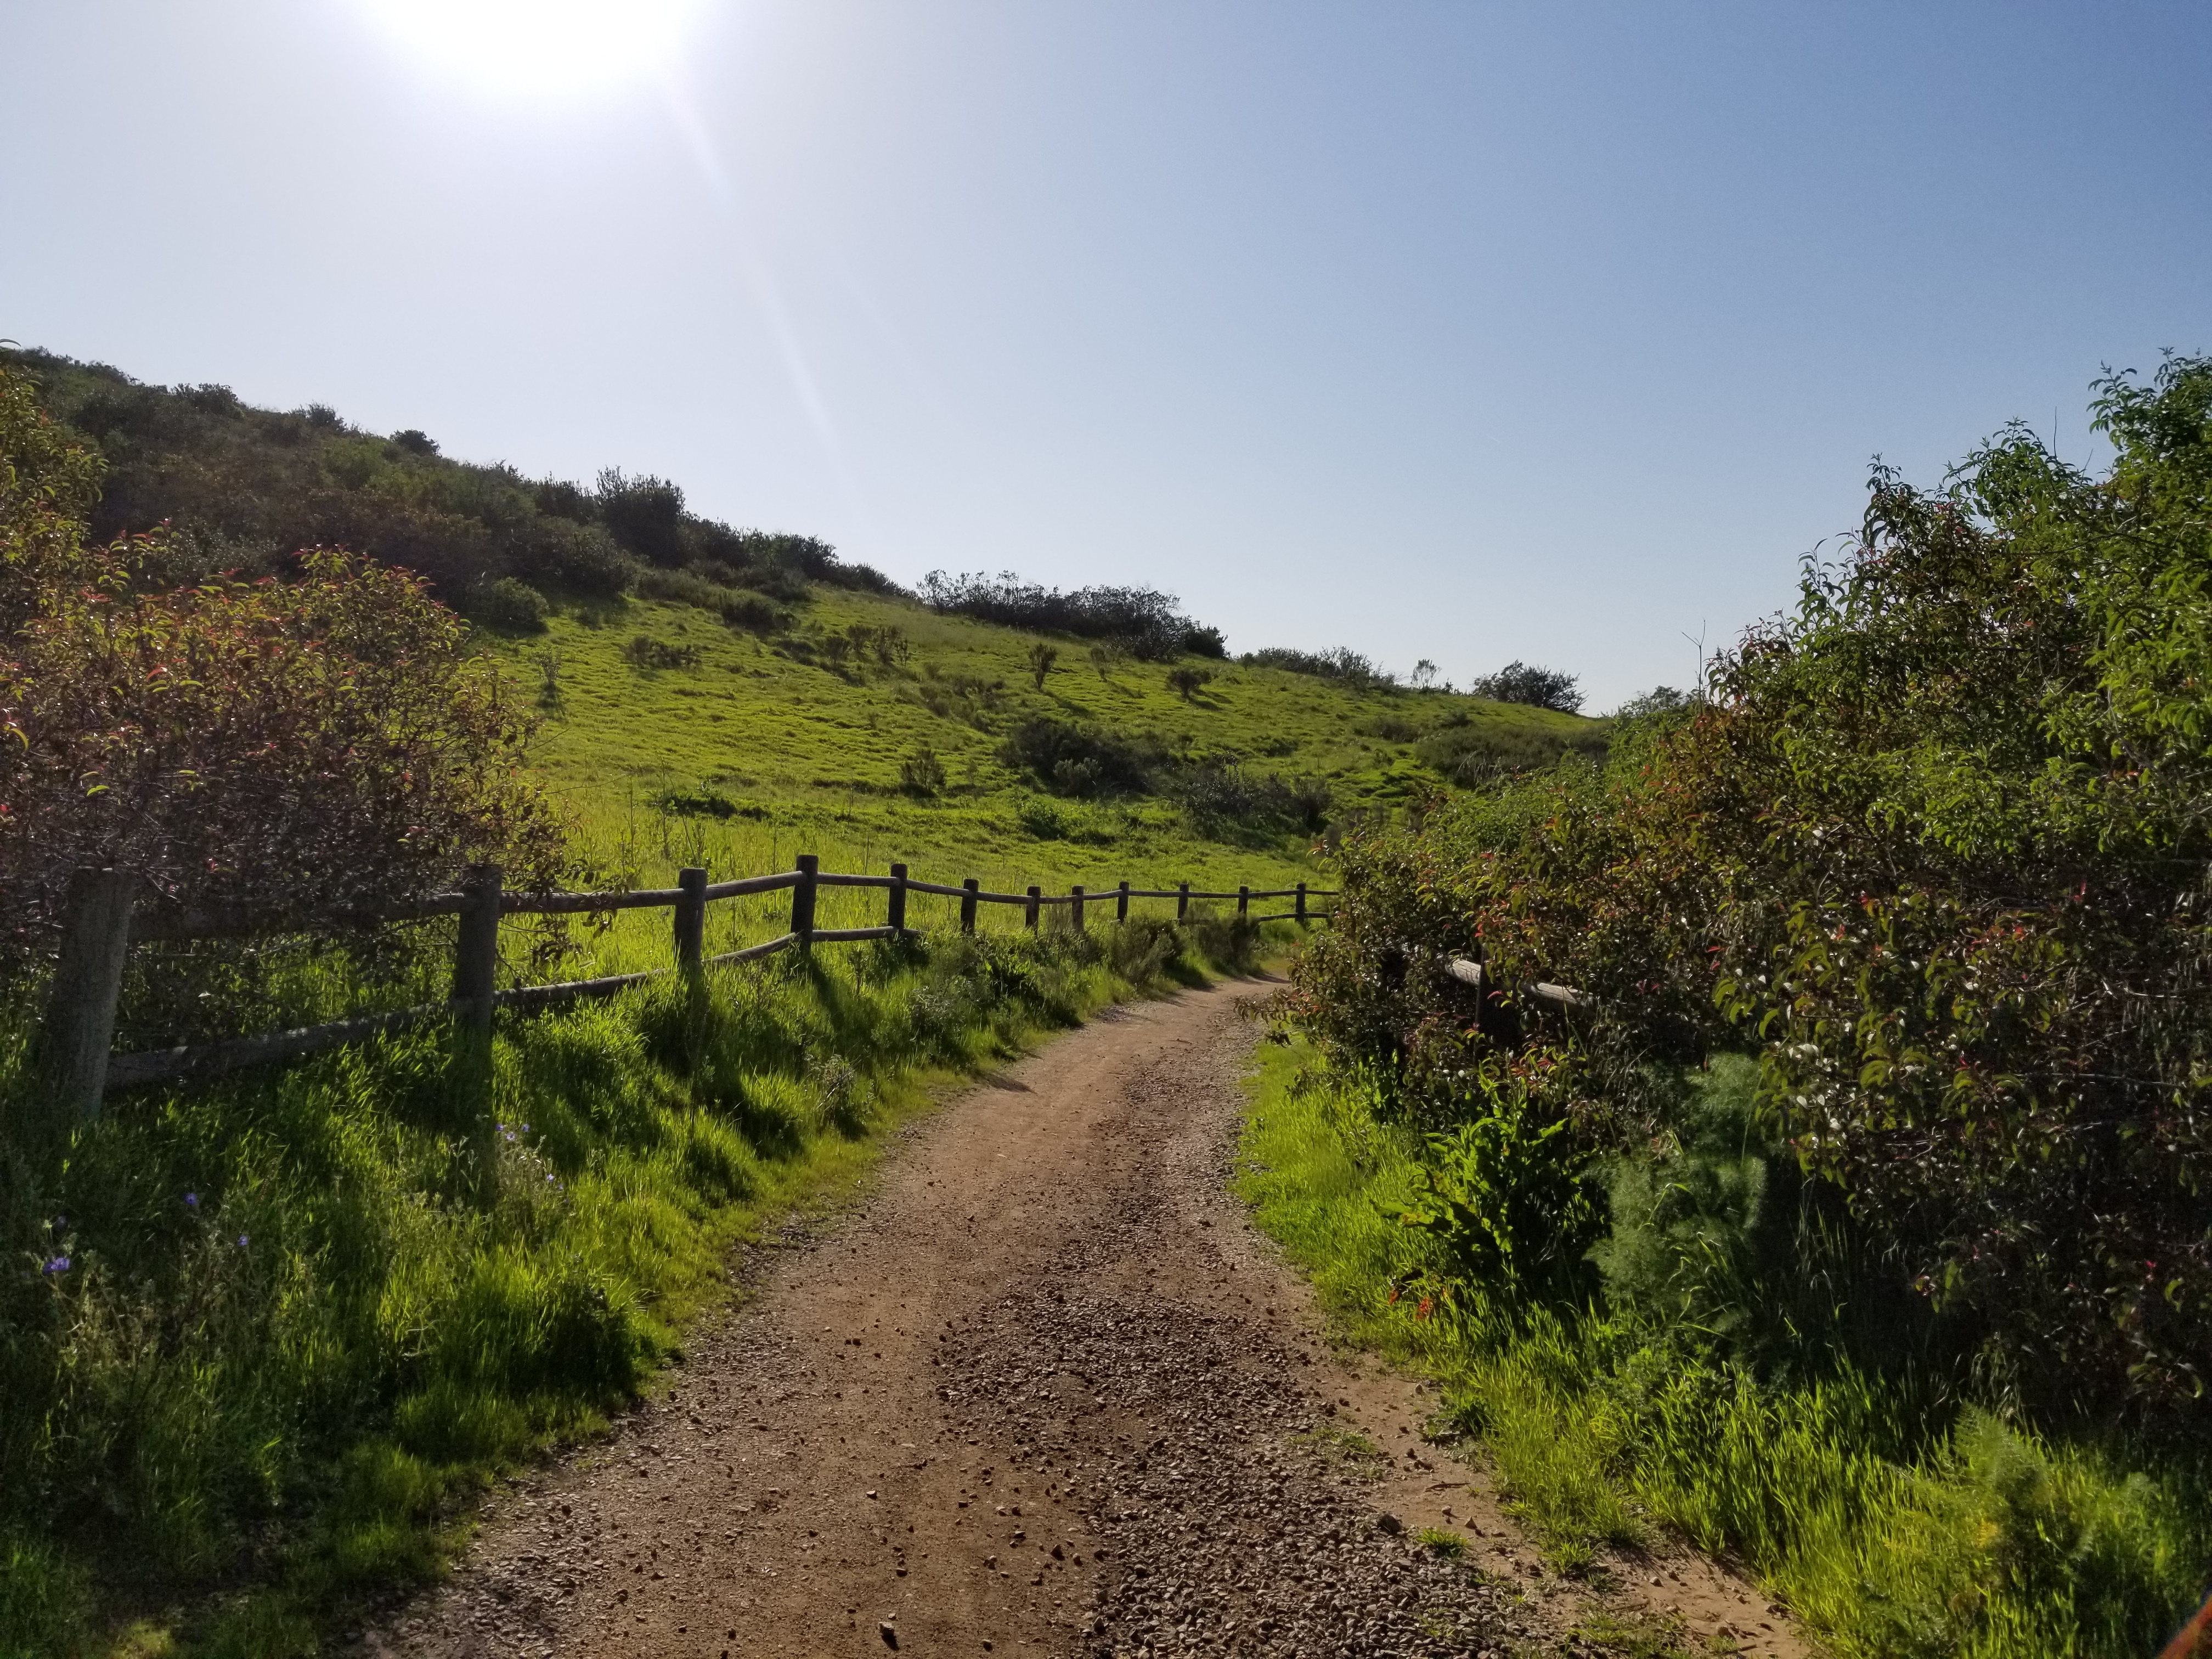
natural, nature, vegetation, dirt road, natural landscape, trail, natural environment, nature reserve, road, wilderness, sky, hill, tree, grass, plant community, rural area, path, sunlight, landscape, highland, land lot, chaparral, grassland, spring, infrastructure, mountain, thoroughfare, fell, lane, pasture, shrubland, forest, meadow, plant, wildflower, cloud, shrub, soil, hill station, field, valley, woodland, nonbuilding structure, terrain